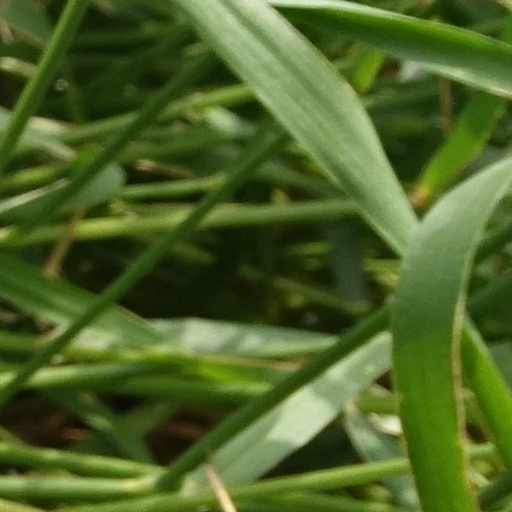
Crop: wheat